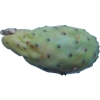
Label: cactus_fruit_green